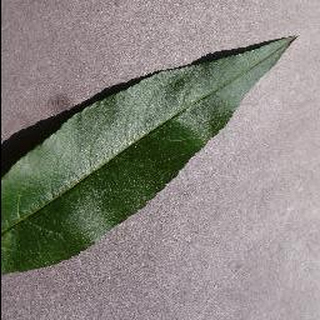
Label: healthy_peach